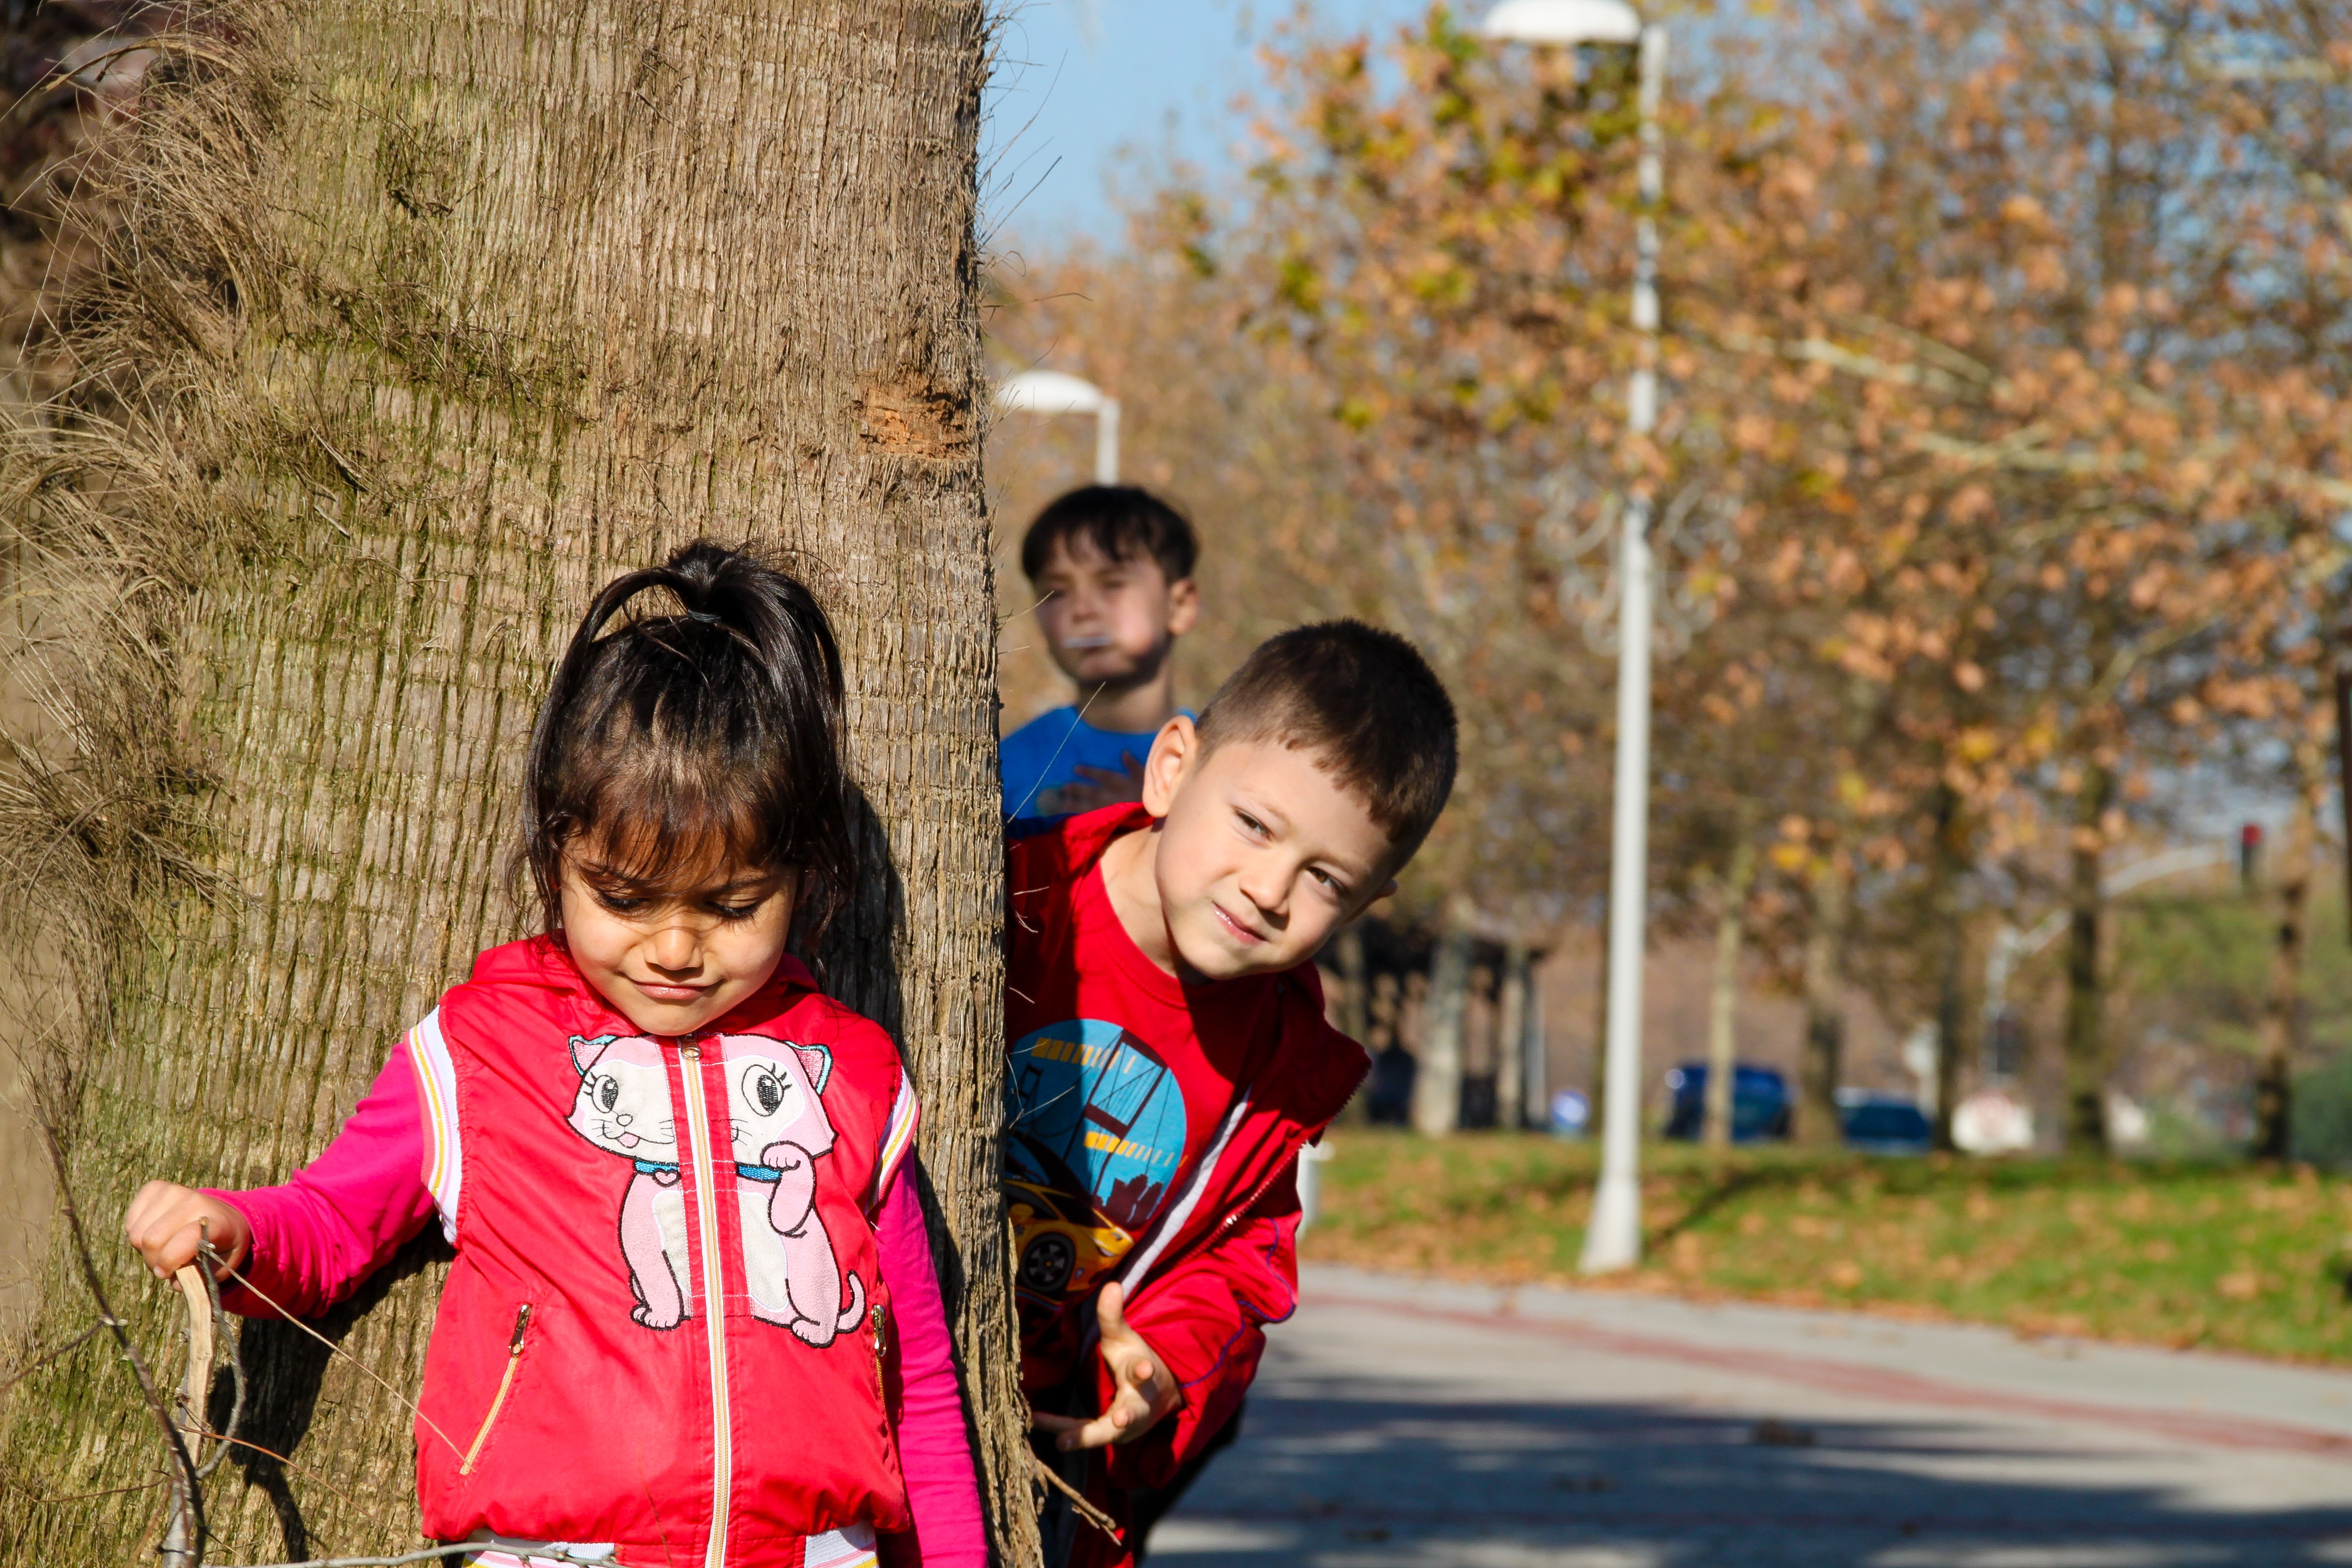
tree, person, people, girl, street, play, sweet, boy, male, spring, child, human, baby, laugh, face, family, children, sports, toddler, day, babies, smiley, children playing, hide and seek, the innocence, beauties